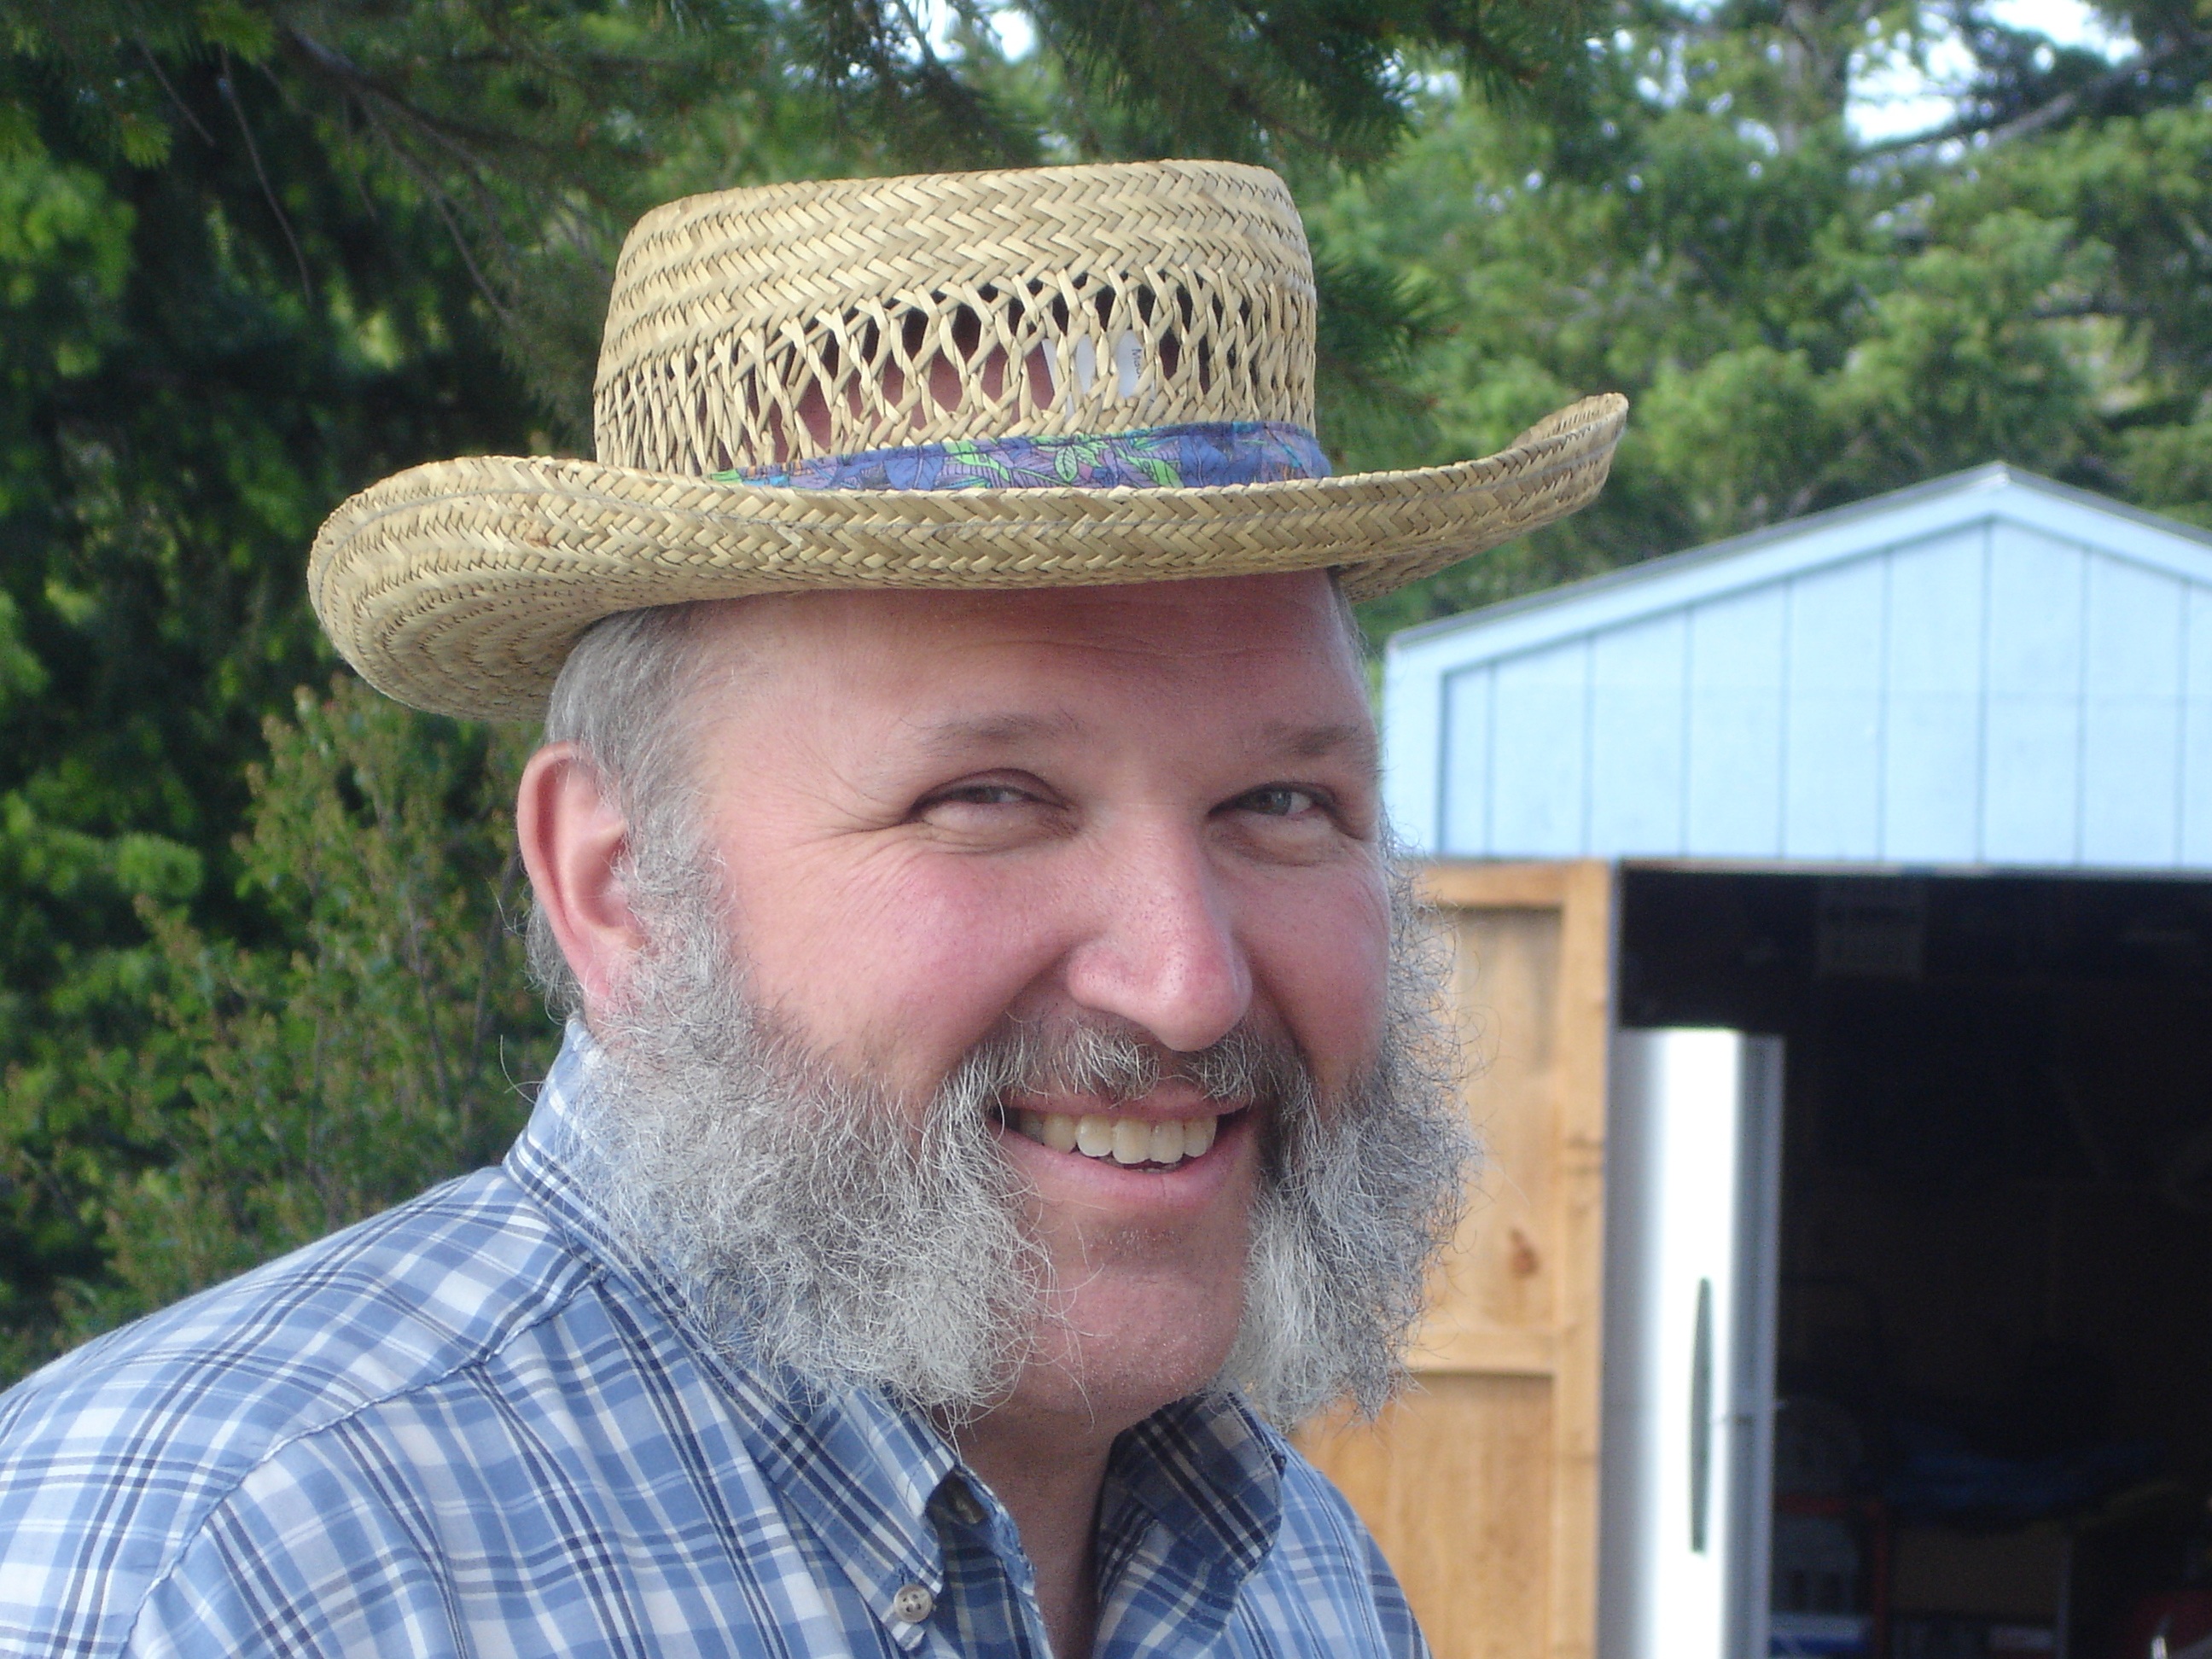
man, people, hair, hat, clothing, hairstyle, beard, laughing, happy, facial hair, fuzzy beard, lambchops